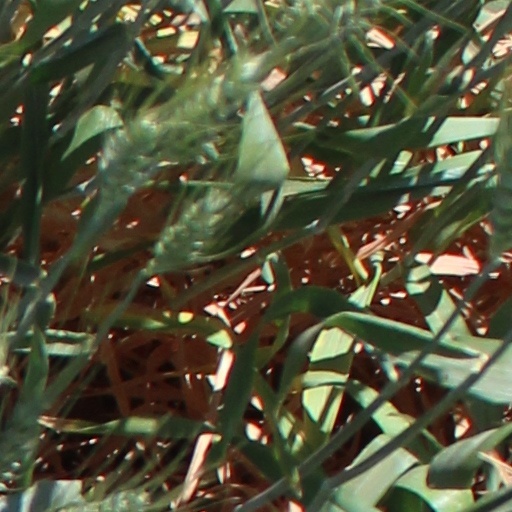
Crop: wheat